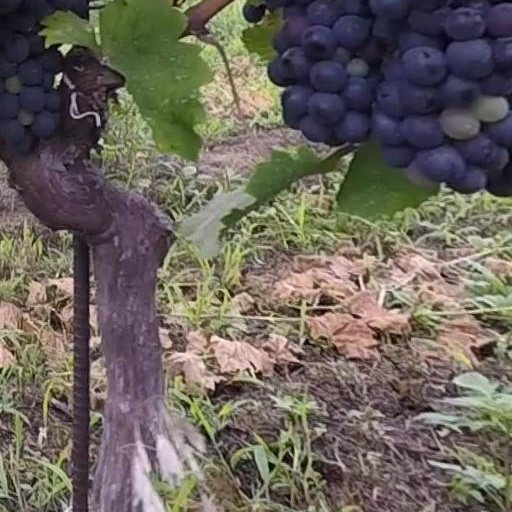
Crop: grape